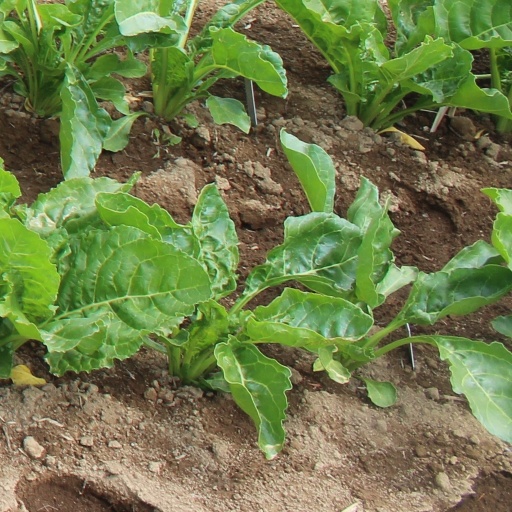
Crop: sugar beet